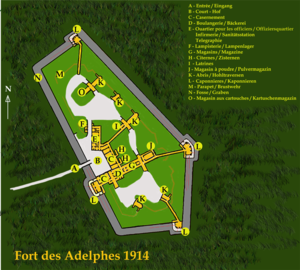
Fort des Adelphes (Place fortifée d'Épinal)